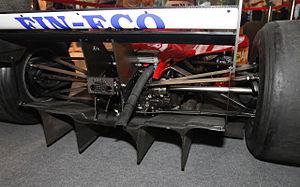
La Scuderia Italia, aussi connue sous le nom BMS Scuderia Italia, est une écurie italienne de sport automobile, fondée à Brescia par Giuseppe Beppe Lucchini, propriétaire d'une entreprise de sidérurgie.